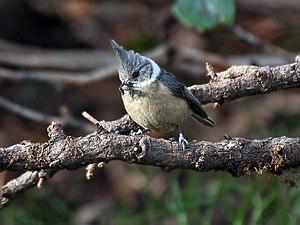
La Mésange des bouleaux est une espèce de passereau de la famille des paridés.